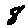
Label: 8